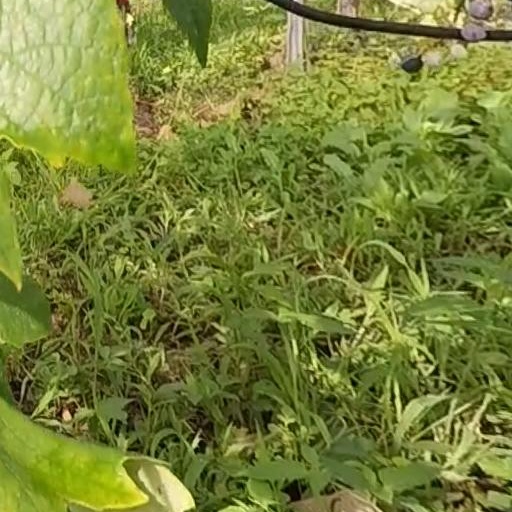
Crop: grape